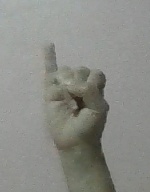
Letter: meem